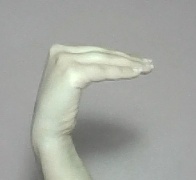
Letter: haa